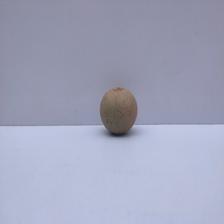
Size: Small